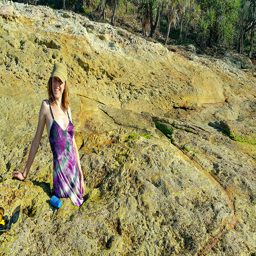
person amused by a hole in a rock again